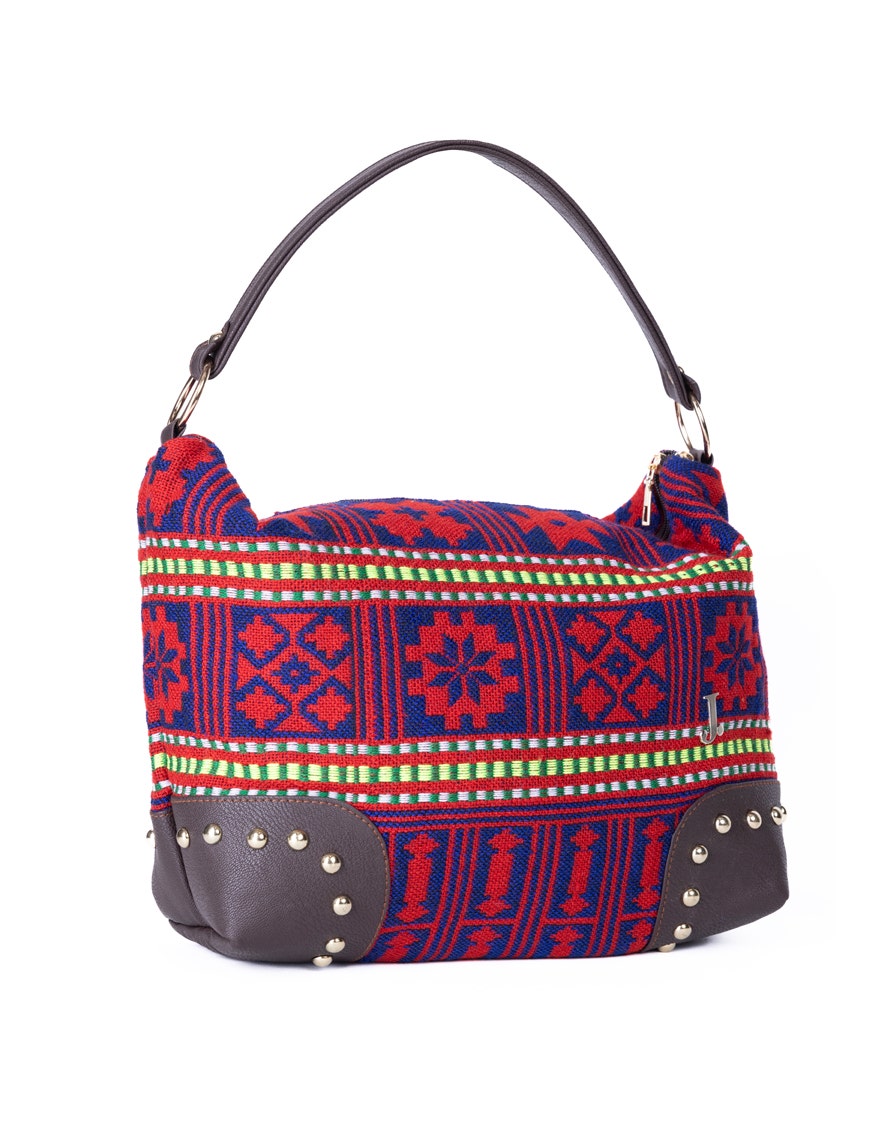
red multi hobo bag